Valencia Cathedral

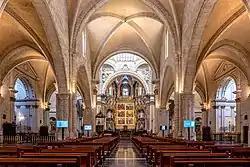
Nave of the cathedral.

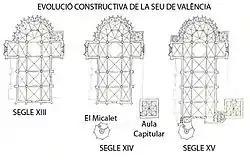
Building development.

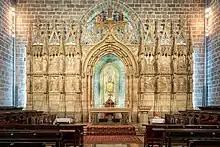
Chapel of the Holy Chalice.

Valencia Cathedral, at greater length the Metropolitan Cathedral–Basilica of the Assumption of Our Lady of Valencia, also known as St Mary's Cathedral, is a Catholic church in Valencia, Spain.